Grunge

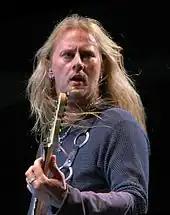

In contrast to the "massive drum kits" used in 1980s pop metal, grunge drummers used relatively smaller drum kits. One example is the drumkit used by Soundgarden drummer Matt Cameron's set-up. He uses a six-piece kit (this way of describing drumkits counts only the wooden drums, and does not count the cymbals), including a "12×8-inch rack tom; 13×9-inch rack tom; 16×14-inch floor tom; 18×16-inch floor tom; 24×14-inch bass drum" and a snare drum and, for cymbals, Zildjian instruments, including "... 14-inch K Light [Hi-]hats; 17-inch K Custom Dark crash [cymbal] and 18-inch K Crash Ride; 19-inch Projection crash; a 20-inch Rezo crash; ... and a ... 22-inch A Medium ride [cymbal]".